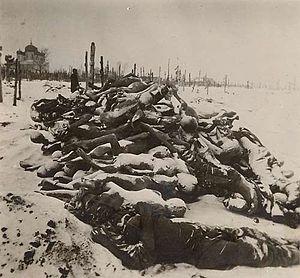
Le gouvernement de Samara est une division administrative de l’Empire russe, puis de la R.S.F.S.R., située sur la rive gauche de la moyenne Volga avec pour capitale la ville de Samara. Créé en 1851 le gouvernement exista jusqu’en 1928.